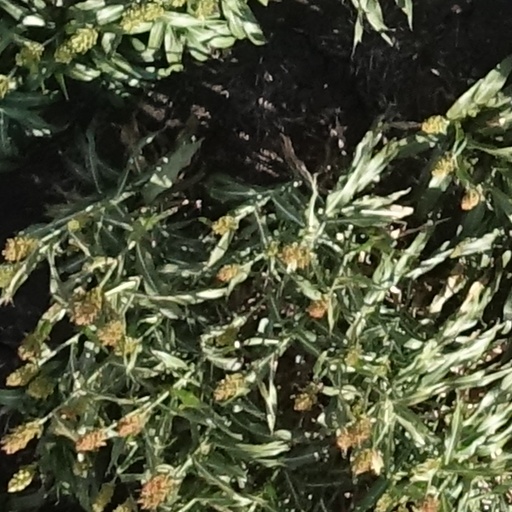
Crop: sorghum